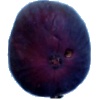
Label: fig